Electric chair

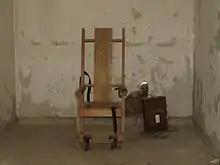
The former Louisiana execution chamber at the Red Hat Cell Block in the Louisiana State Penitentiary, West Feliciana Parish. The electric chair is a replica of the original.

Martha M. Place became the first woman executed in the electric chair at Sing Sing Prison on March 20, 1899, for the murder of her 17-year-old stepdaughter, Ida Place.